Christian Yelich

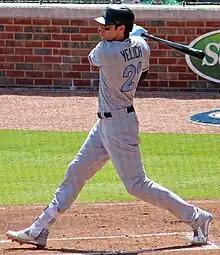
Yelich with the Marlins in 2017

On July 23, 2013, the Marlins promoted Yelich to MLB from the Double-A Jacksonville Suns.